Battle of Zacatecas (1914)

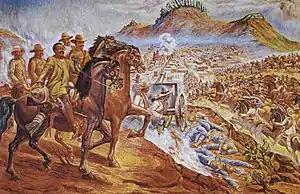

The Battle of Zacatecas, also known as the "Toma de Zacatecas" ("Taking of Zacatecas"), was the bloodiest battle in the campaign to overthrow Mexican President Victoriano Huerta. On June 23, 1914, Pancho Villa's División del Norte (Division of the North) decisively defeated the federal troops of General Luis Medina Barrón defending the town of Zacatecas. The great victory demoralized Huerta's supporters, leading to his resignation on July 15. However, the Toma de Zacatecas also marked the end of support of Villa's Division of the North from Constitutionalist leader Venustiano Carranza and US President Woodrow Wilson.